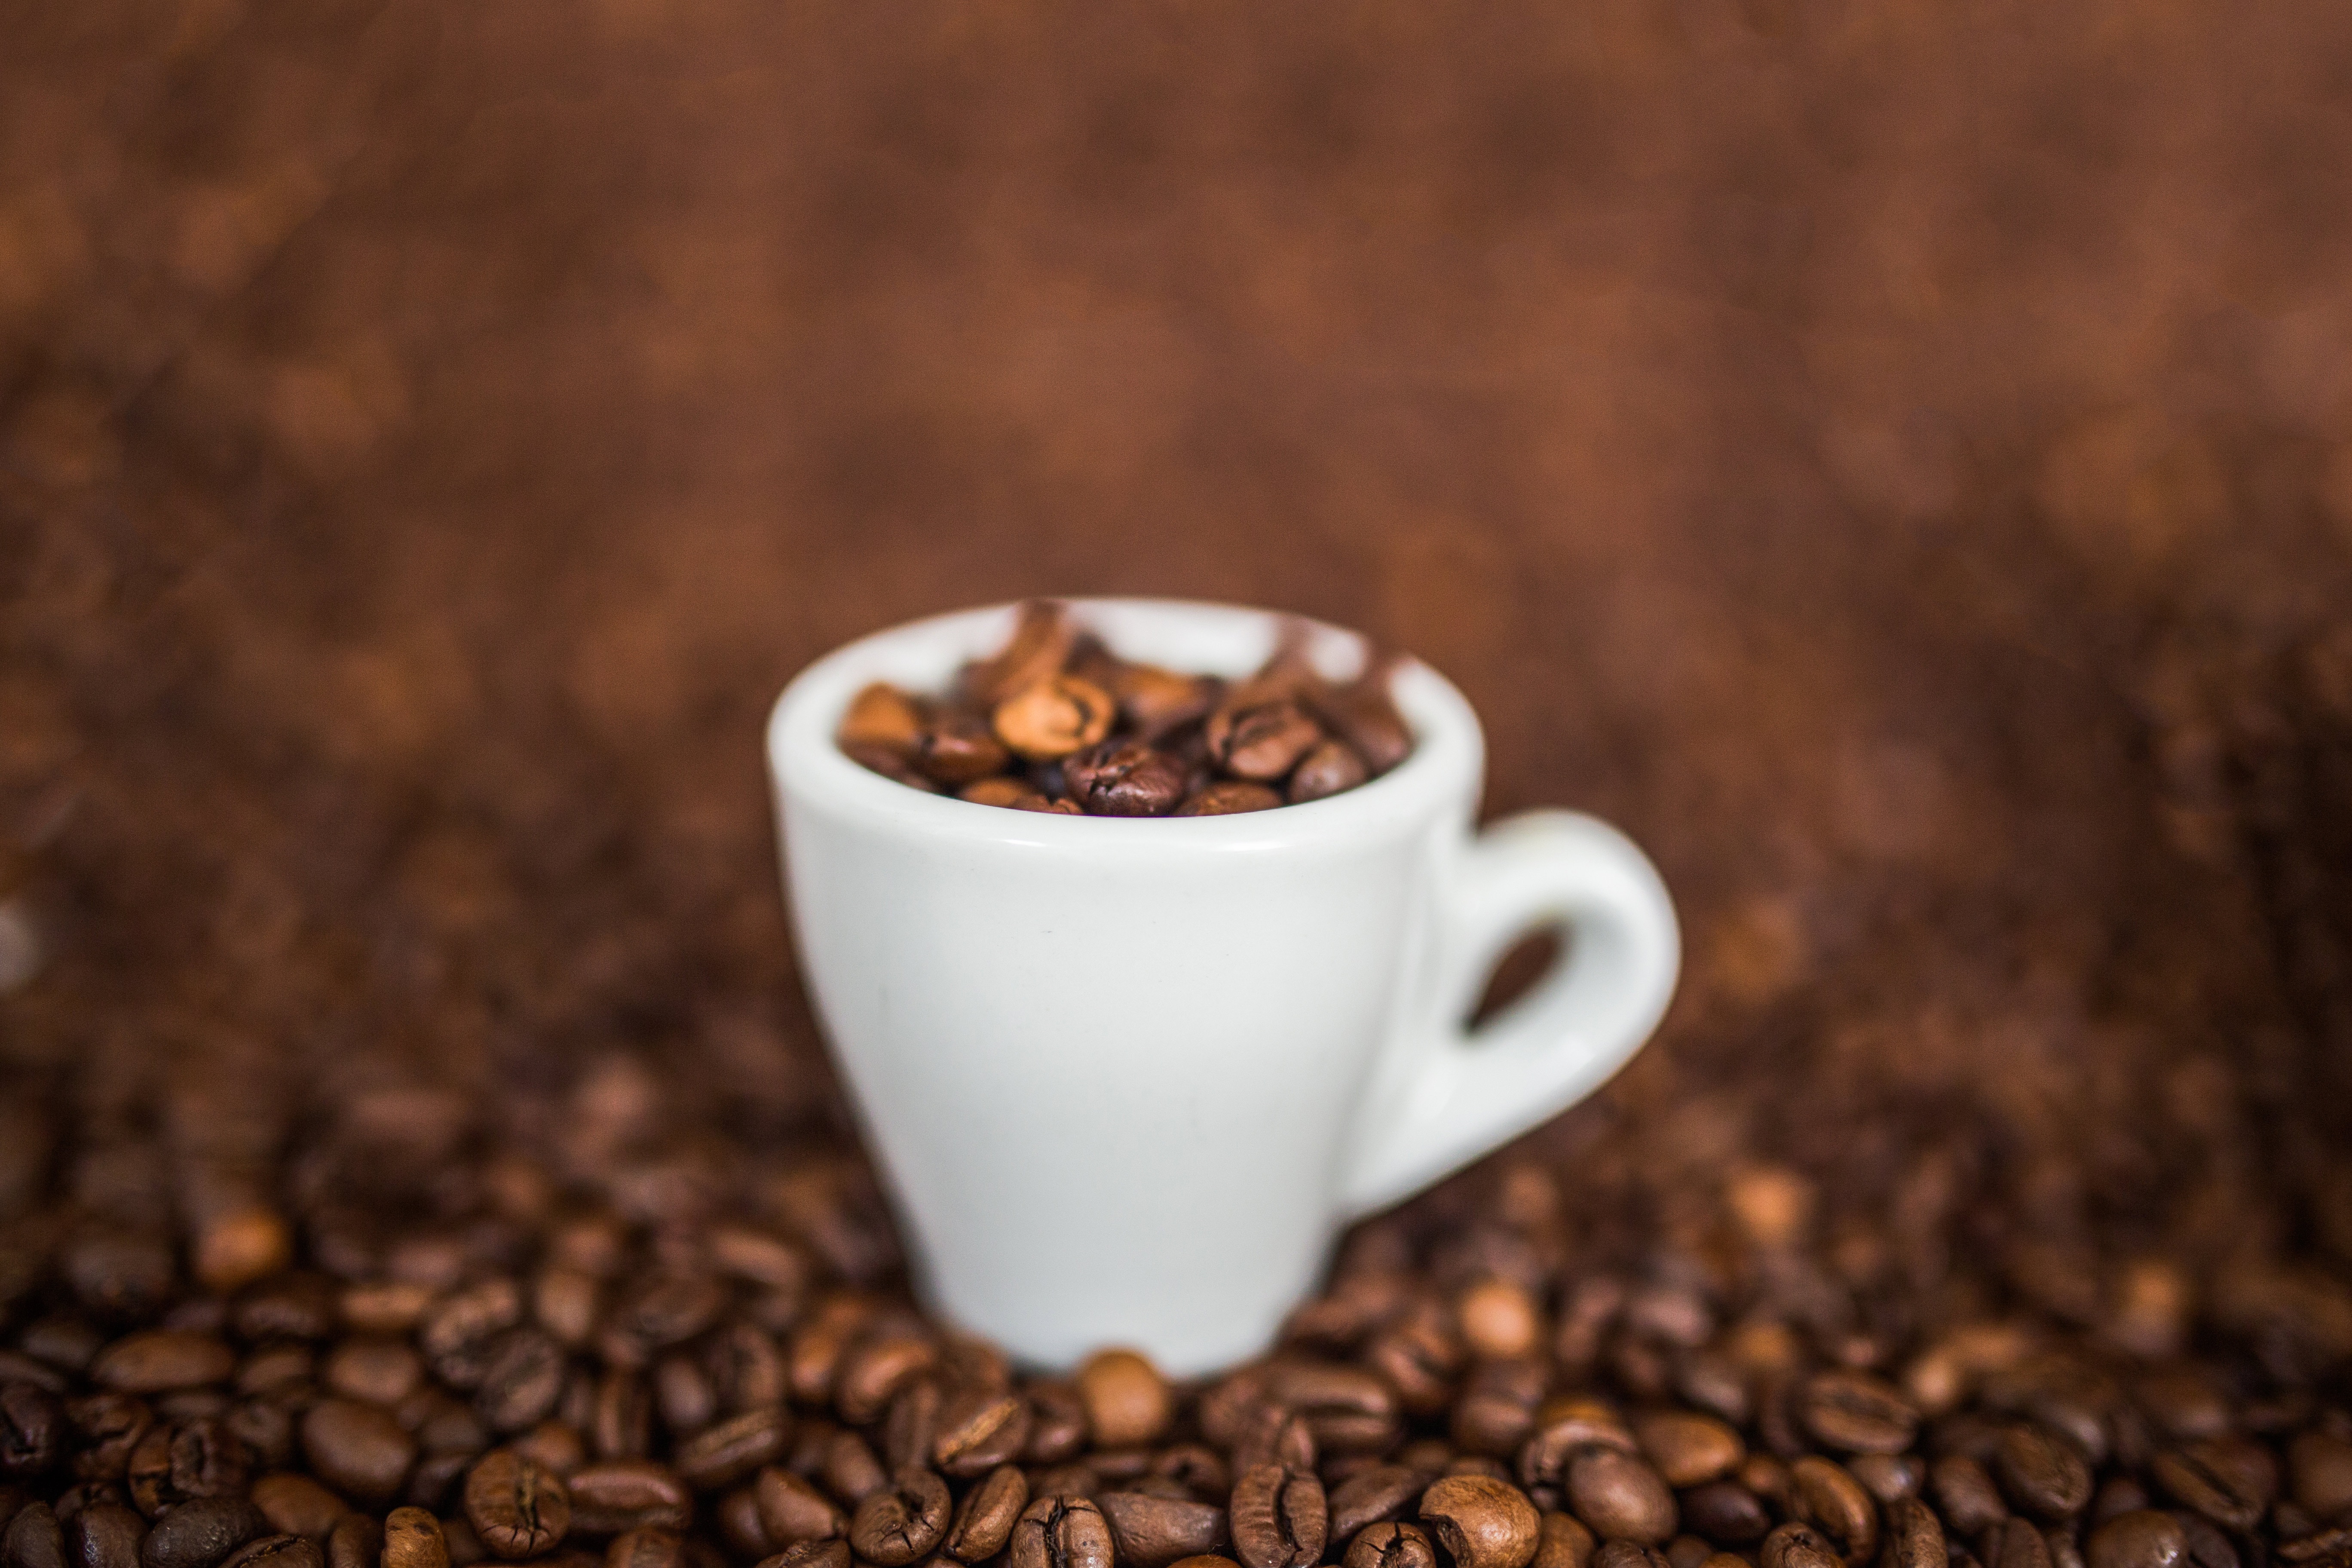
cafe, coffee, cup, drink, espresso, coffee cup, caffeine, flavor, coffee beans